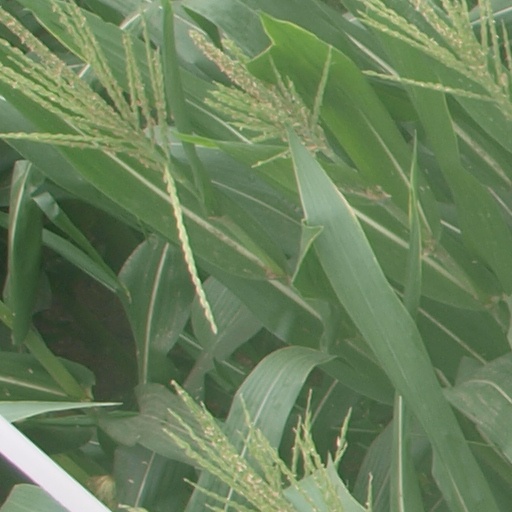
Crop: maize; corn